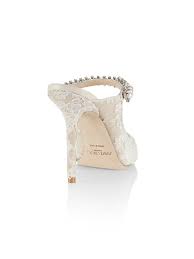
Label: Clog